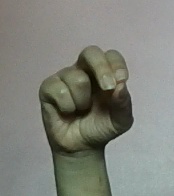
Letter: gaaf